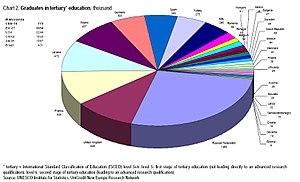
Le système éducatif ukrainien dépend du Ministère de l'Éducation et de la Science de l'Ukraine; il accueille environ 10 millions d'élèves et étudiants et produit le quatrième plus grand nombre de diplômés universitaires en Europe.